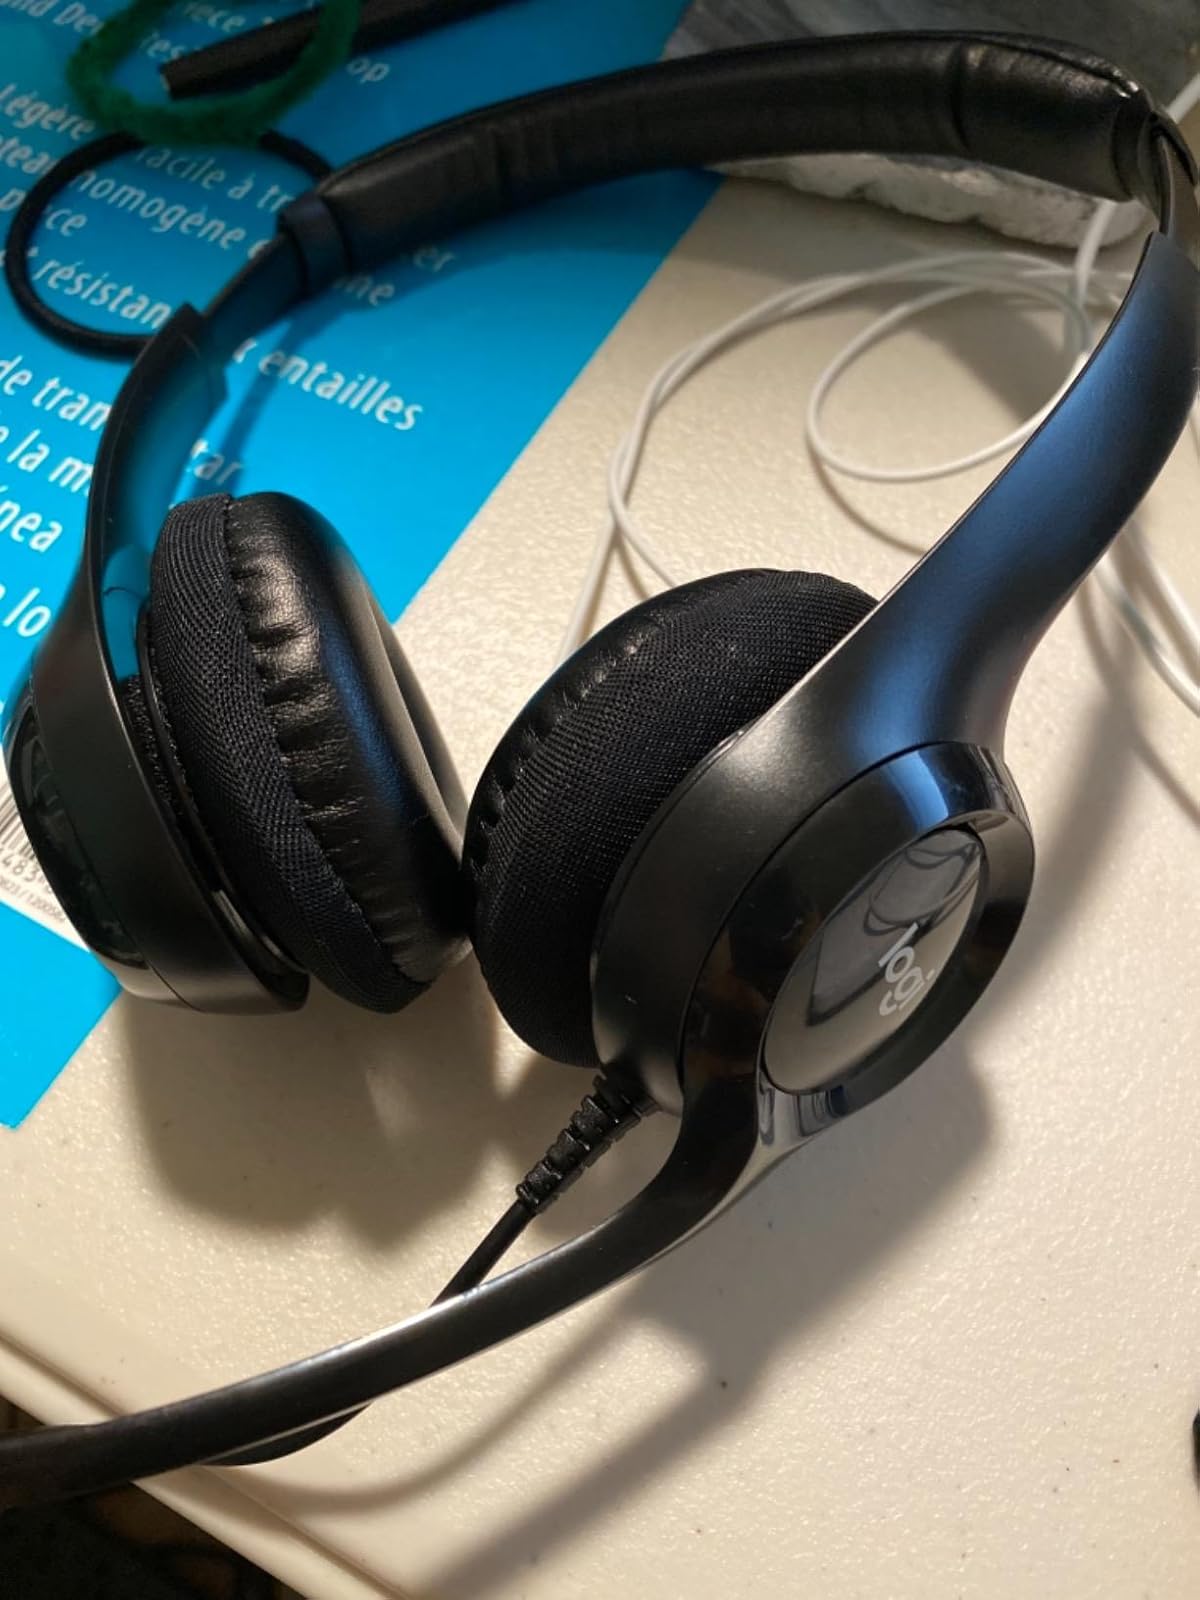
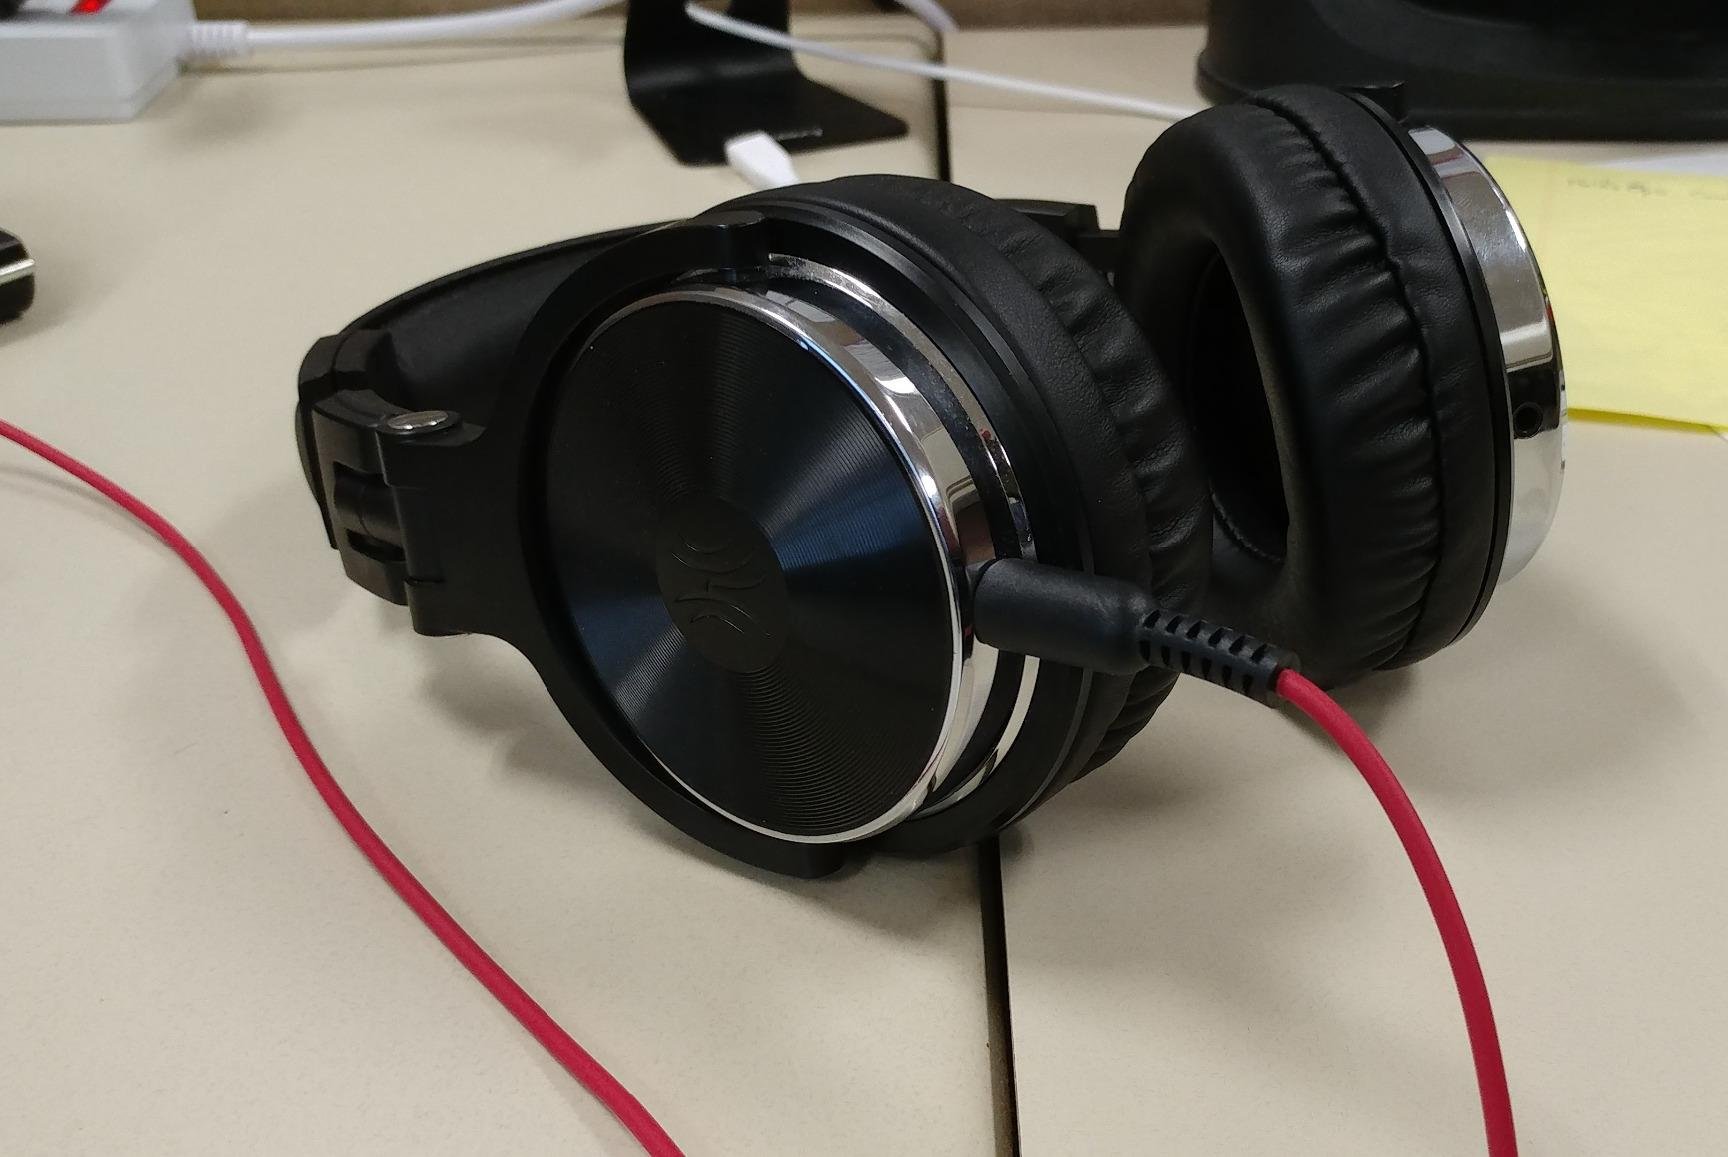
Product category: headphones
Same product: no